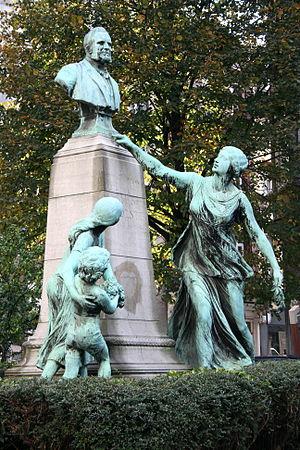
Monument à Charles Woeste, place Saint-Boniface, Ixelles. Oeuvre du sculpteur Frans Huygelen